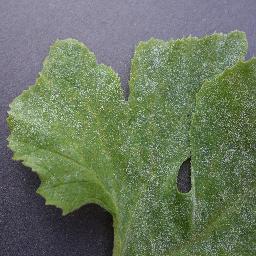
Label: Squash___Powdery_mildew